High Speed Thrill Coaster

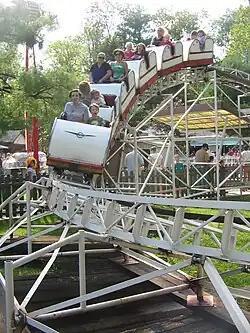
Cars descending the first drop in 2008

High Speed Thrill Coaster was a steel junior roller coaster located at Knoebels Amusement Resort in Elysburg, Pennsylvania.